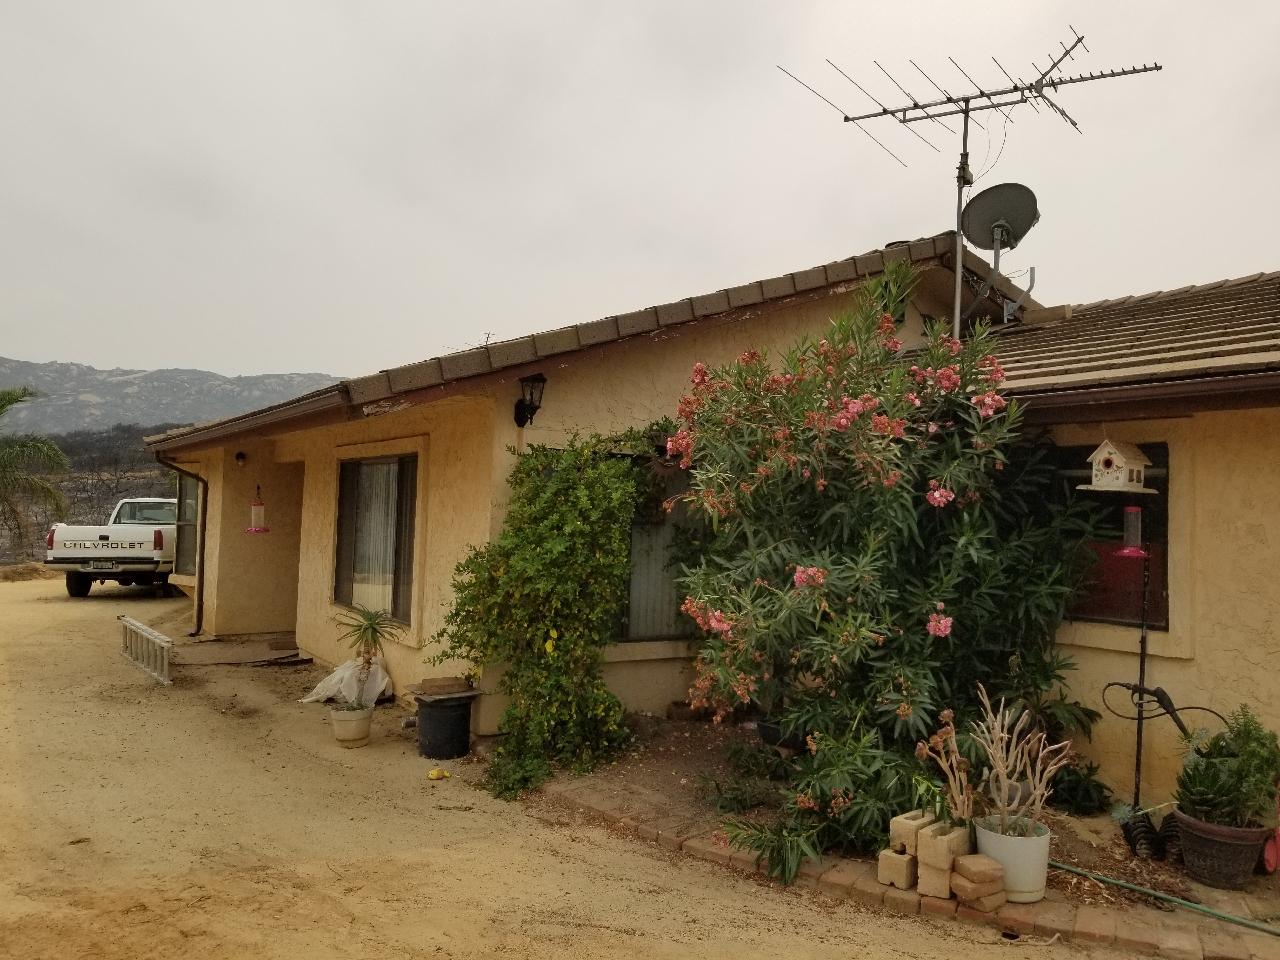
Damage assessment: no_damage